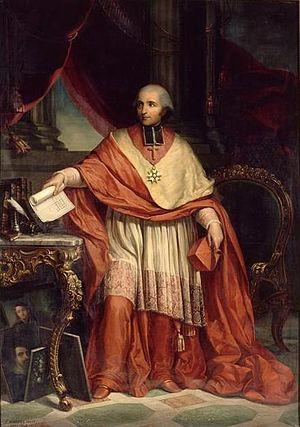
Le Palais Fesch-Musée des Beaux-Arts est un musée d'art de la ville d'Ajaccio en Corse. Situé dans le quartier du Borgu d'Ajaccio, dans le palais et la rue du même nom, le Musée Fesch a été créé par le don fait à sa ville natale par le cardinal Joseph Fesch, oncle de Napoléon Iᵉʳ.
Jérôme Maglioli. Diplômé de l'École de Paris et de Rome, il a été architecte communal de la ville d'Ajaccio, peintre et sculpteur. De 1858 à 1872, il fut conservateur du musée Fesch.
La famille Faesch est une famille d'artisans originaire de Fribourg-en-Brisgau, en Allemagne, et établie vers 1400 à Bâle, en Suisse. Elle obtint dans cette cité le droit de bourgeoisie en 1409 et y compta des membres du Conseil dès 1494.